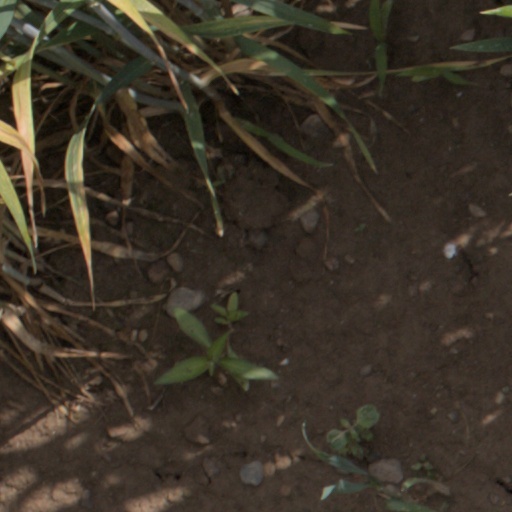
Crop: wheat